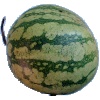
Label: watermelon